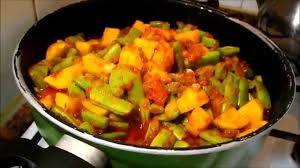
Yemek: taze_fasulye